The Affecter

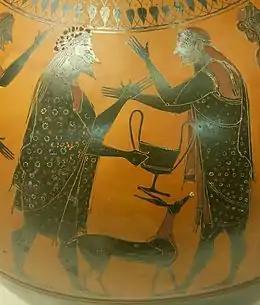
Dionysos and Ikarios on an amphora found at Vulci, British Museum (GR 1836.2–24.46)

The Affecter (or "The Affected Painter") was an Attic black-figure vase painter, active in Athens around 550 to 530 BCE.